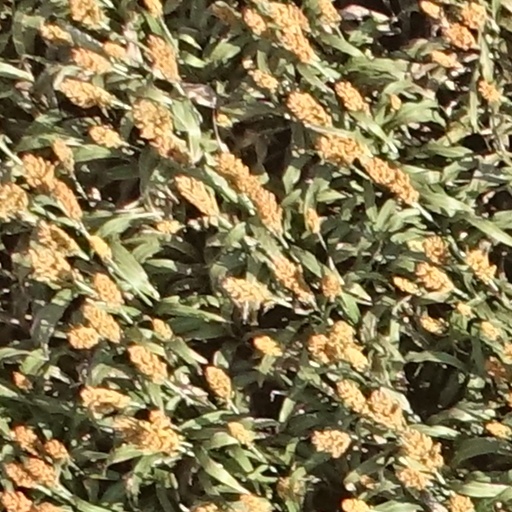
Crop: sorghum